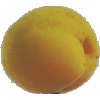
Label: Peach 2